Mandala of the Two Realms

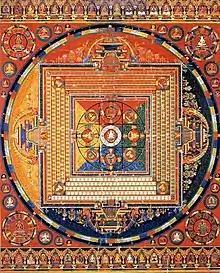
Tibetan version of the Vajradhatu mandala, which shows a very different arrangement than the East Asian form

Yixing's "Notes on the" "Mahāvairocana Sūtra" (Chinese: 大日經疏; pinyin: "Dàrì jīng shū"; rōmaji: "Dainichi kyō sho") explains that the mandala is an expression of the "essence of the Buddha's enlightenment", because "the truth of the form and mind of all living beings is, from the beginning, in equality of the wisdom body of Mahavairocana Buddha". He further writes that the Buddha, out of compassion, "develops the inexhaustible, sublime repository great mandala" out of the basis of his own mind and that of sentient beings. As such, the universal wisdom of Buddhahood gives rise to myriad manifestations in order to guide all beings, and the mandala is a symbolic representation of this Buddha's activity.